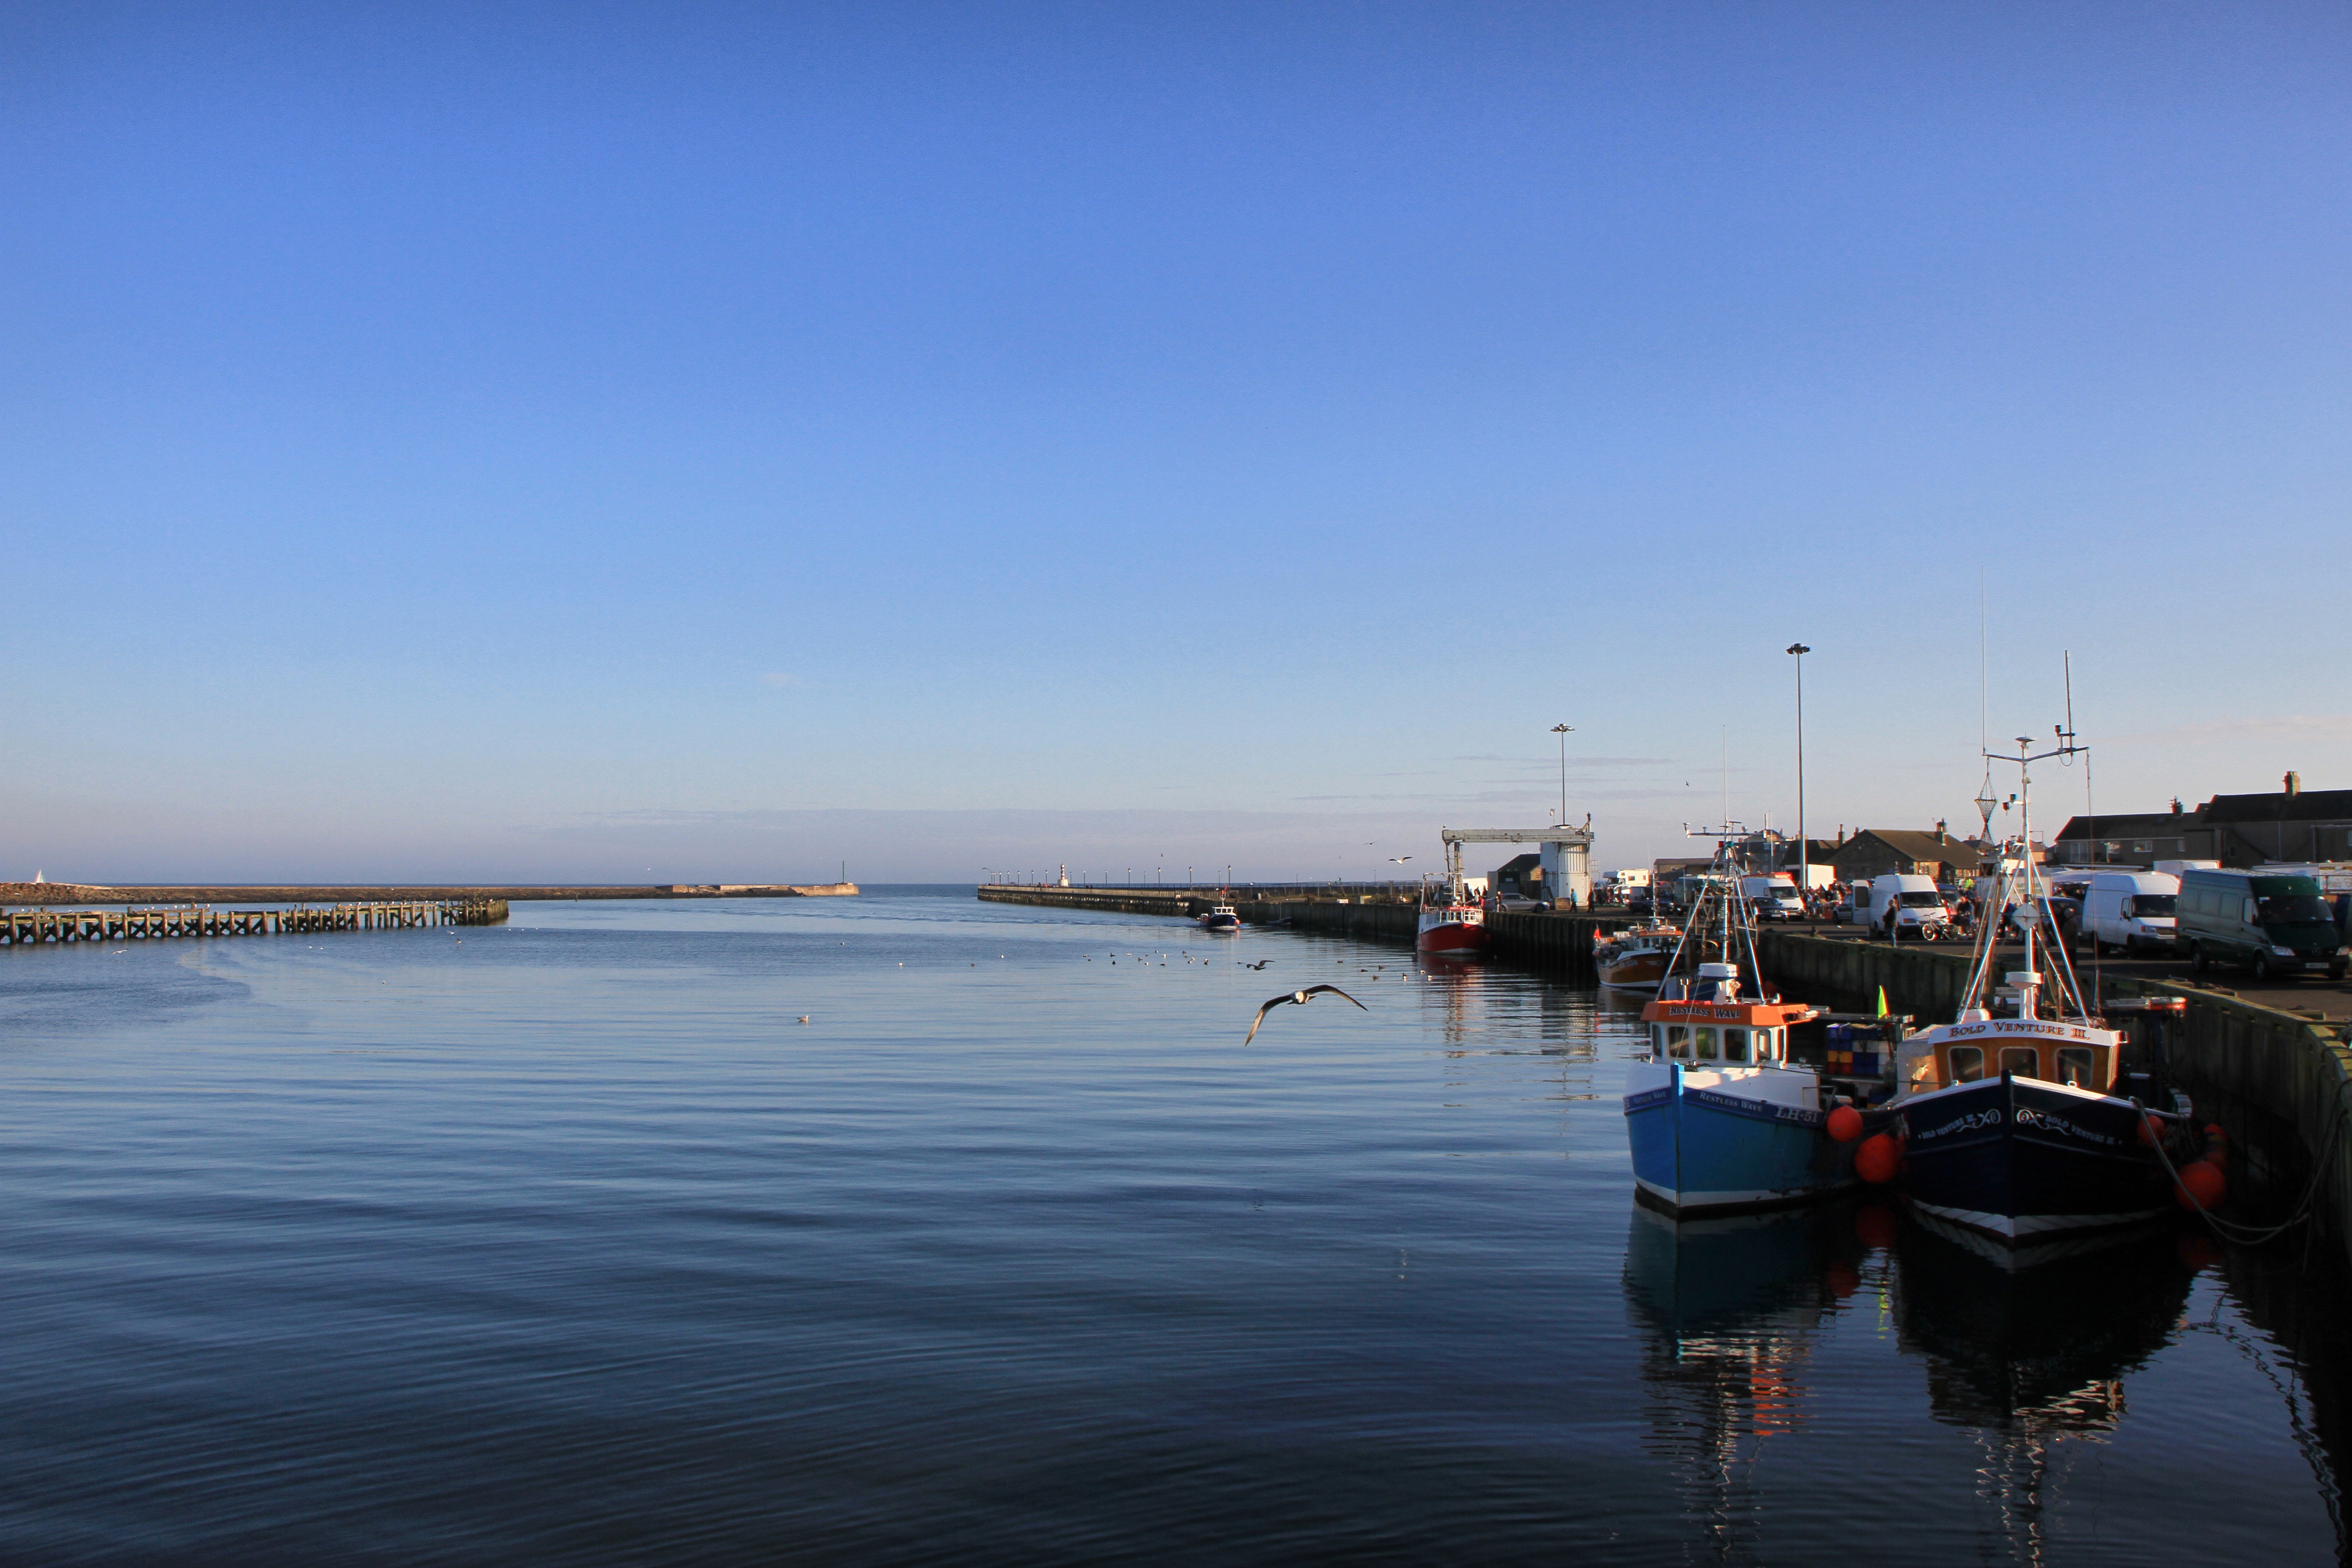
beach, sea, coast, water, ocean, horizon, dock, boardwalk, boat, shore, pier, river, vacation, dusk, evening, reflection, vehicle, fishing, bay, harbor, harbour, marina, port, body of water, uk, boating, boats, northumberland, amble, coquet